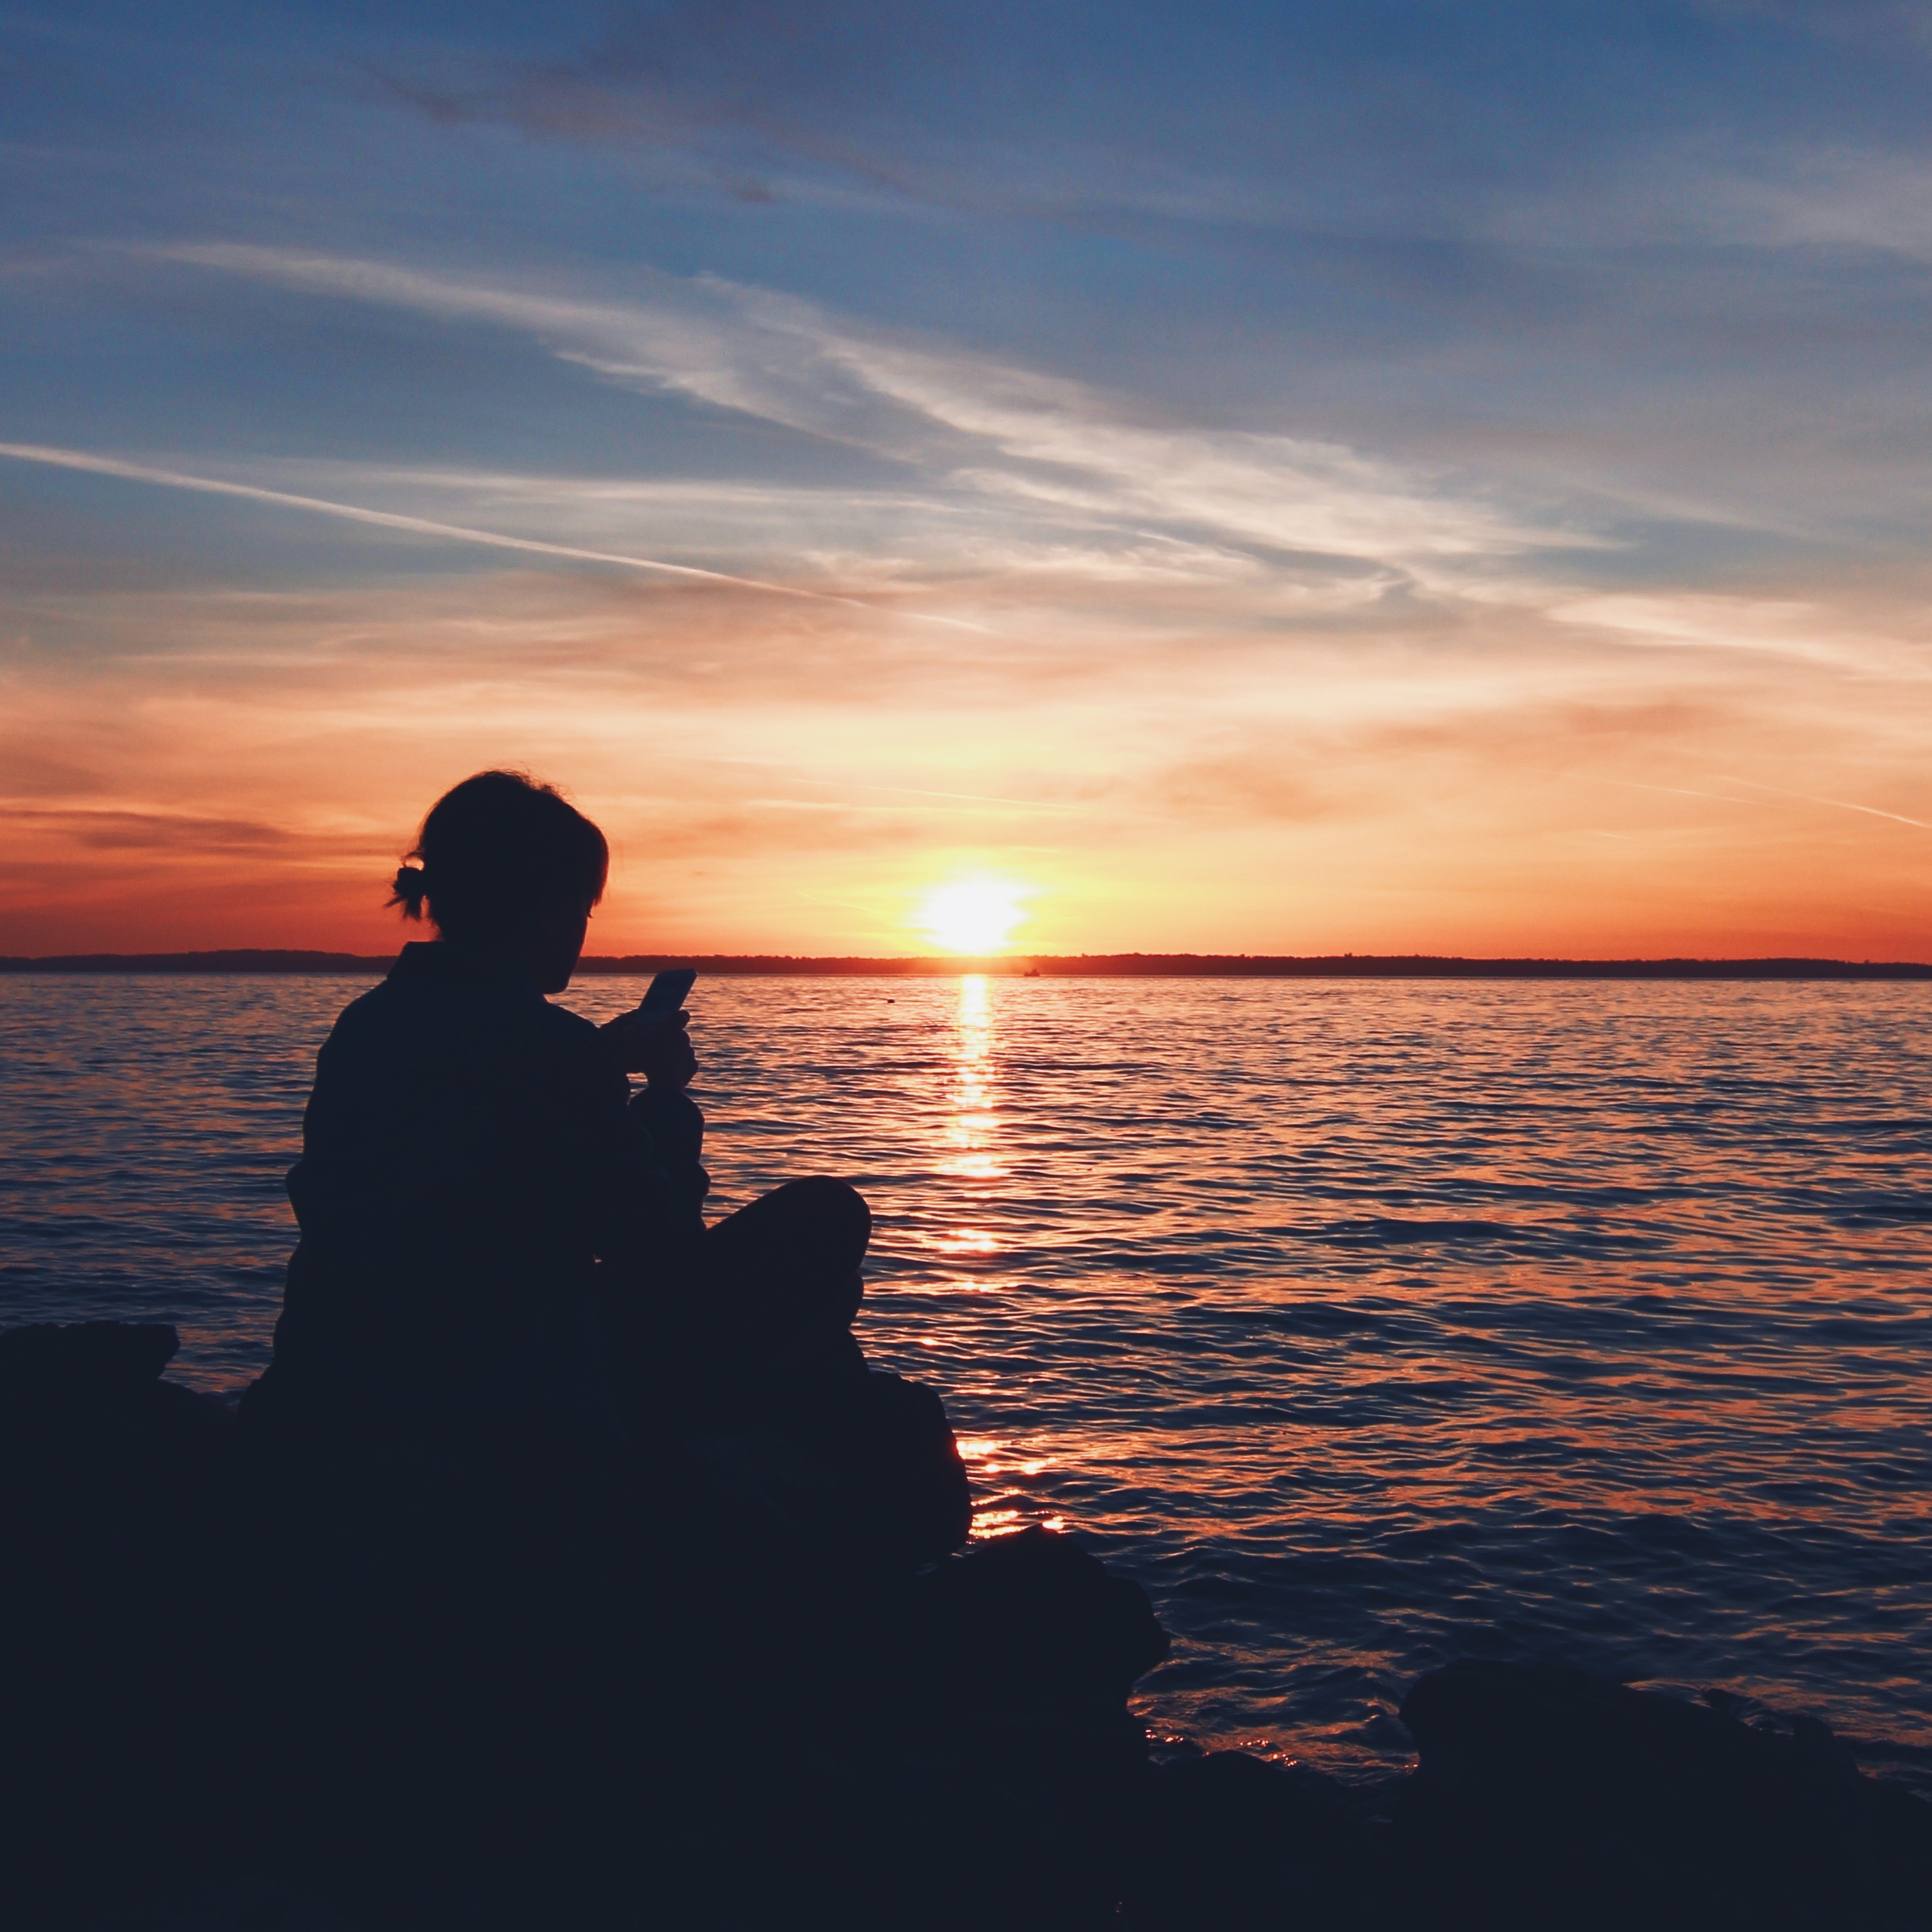
smartphone, typing, beach, sea, coast, water, ocean, horizon, silhouette, person, cloud, sky, girl, sun, woman, sunrise, sunset, sunlight, morning, shore, wave, dawn, seaside, dusk, female, evening, young, reflection, sitting, cell phone, colors, texting, backlight, scene, afterglow